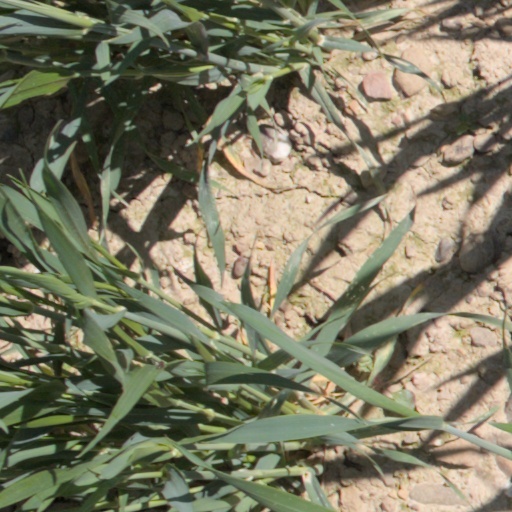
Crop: wheat